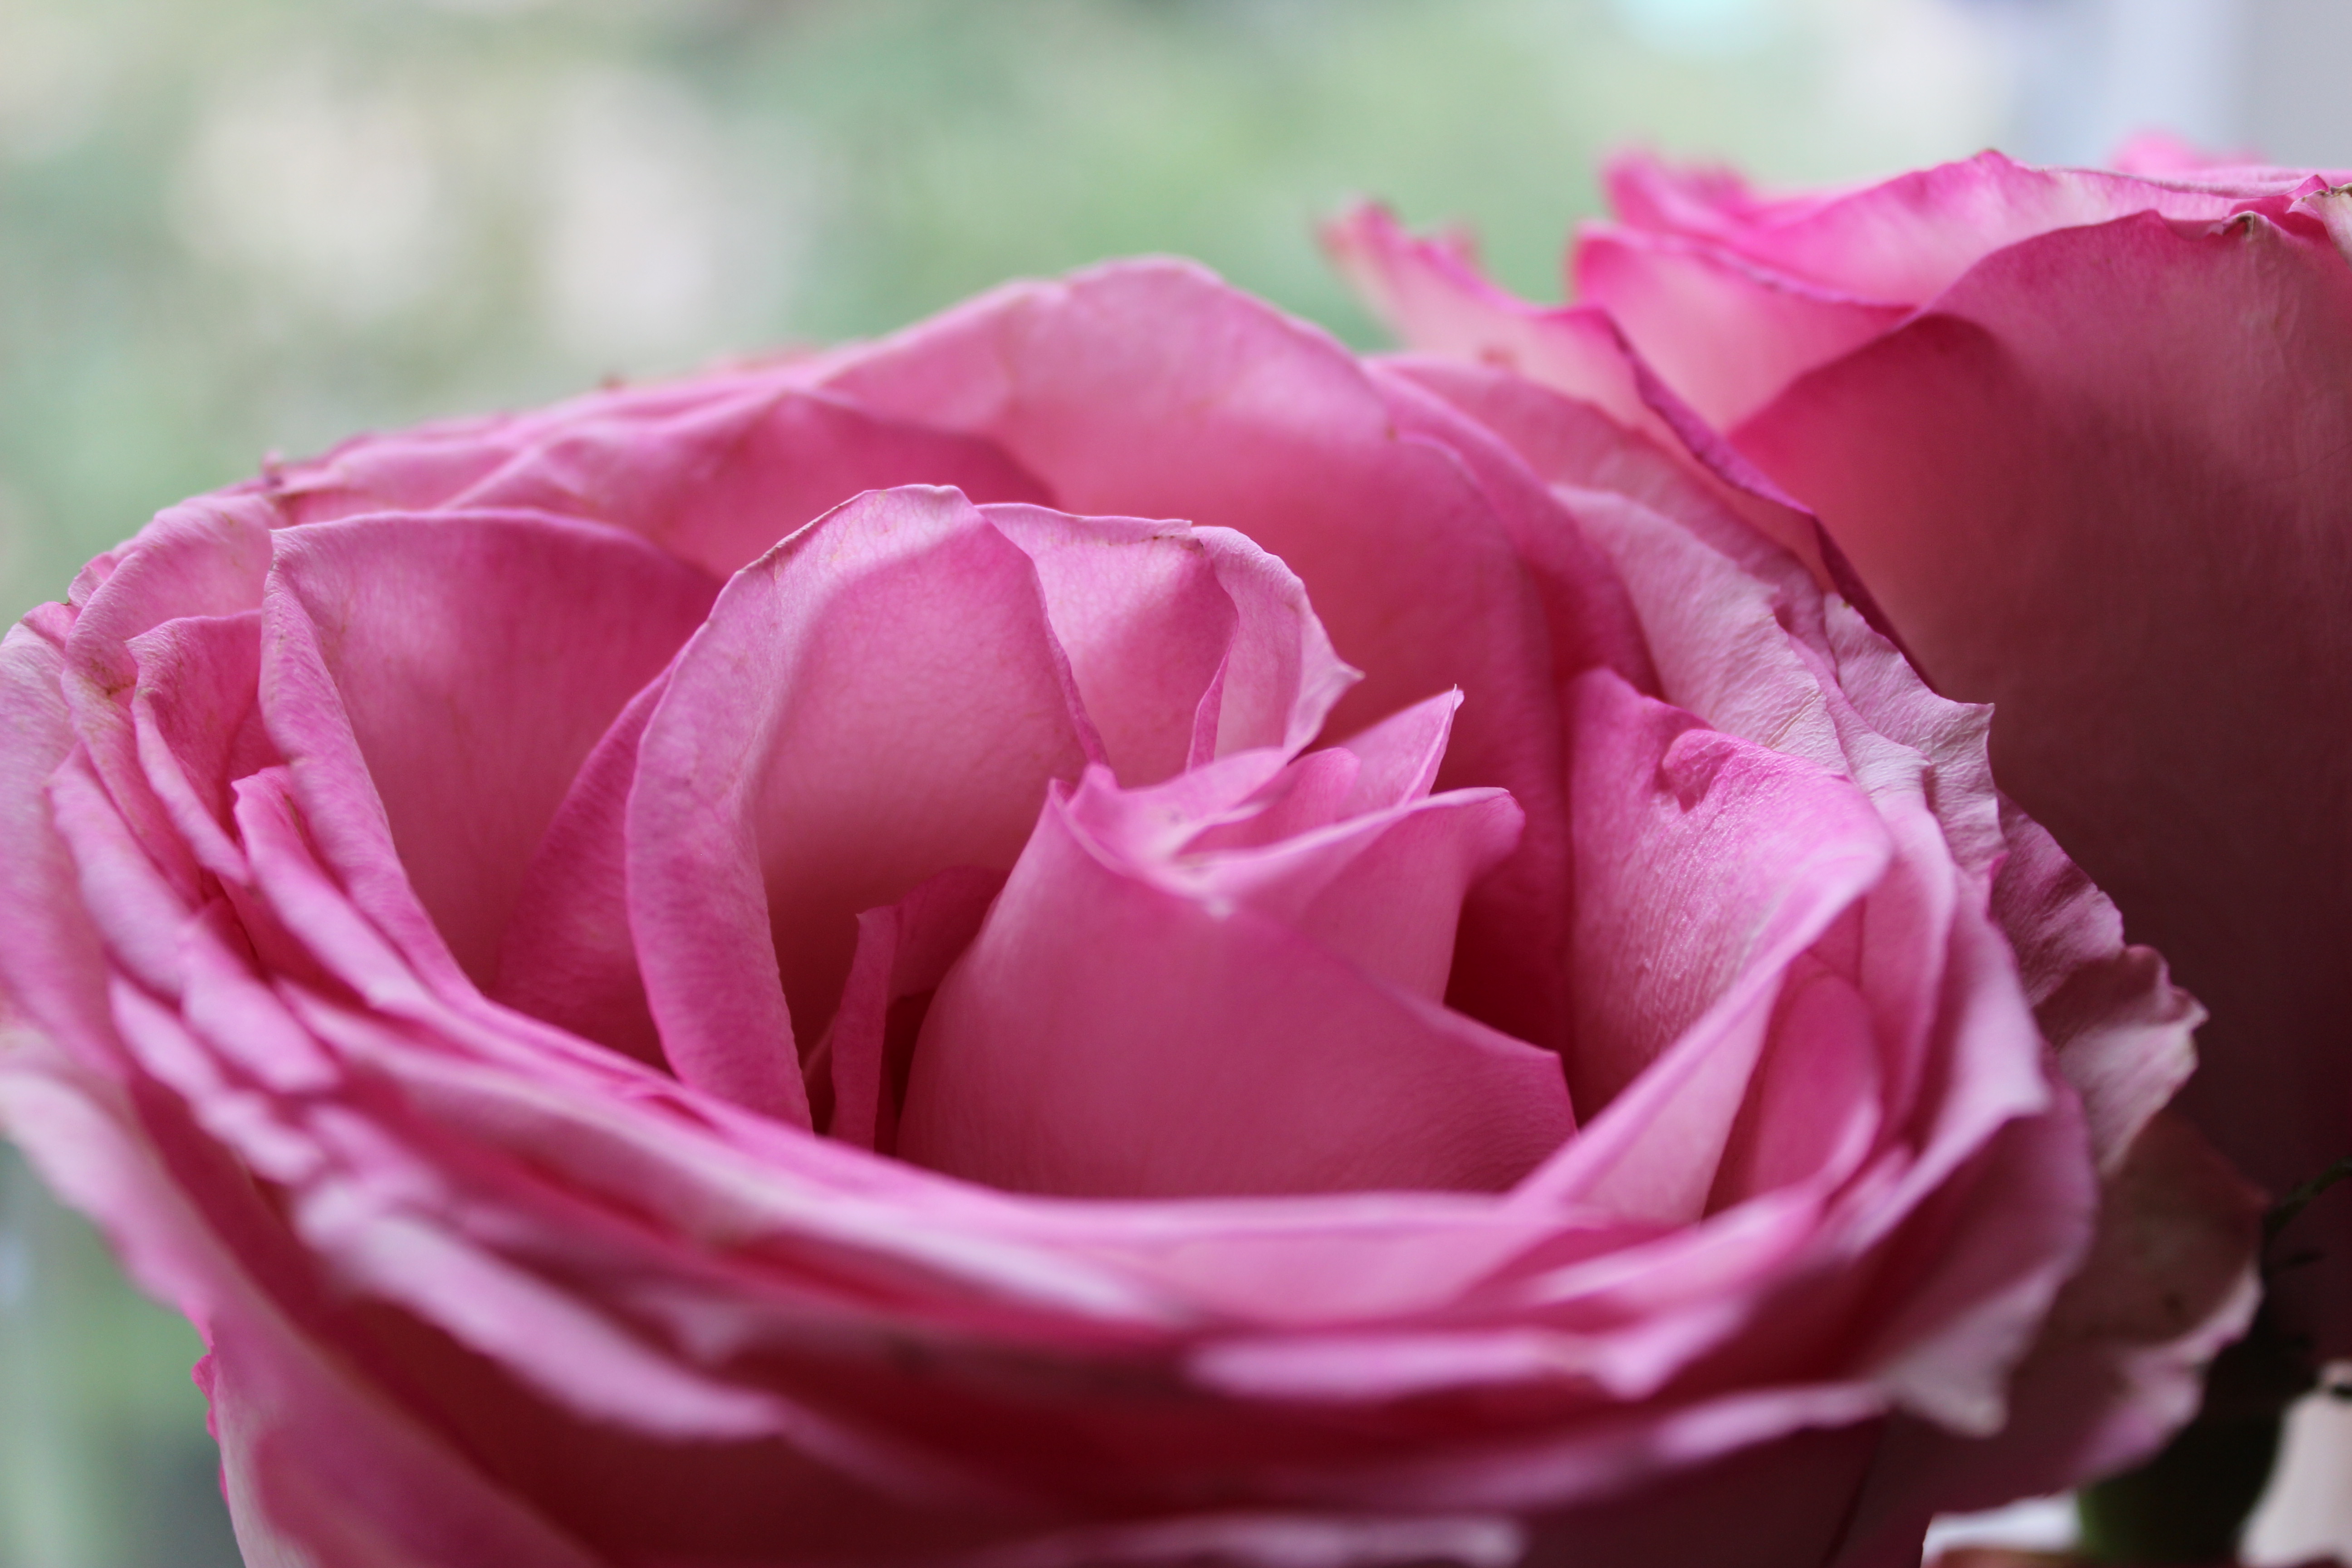
flower, pink, rose, garden roses, flowering plant, petal, rosa centifolia, floribunda, rose family, Hybrid tea rose, plant, rose order, close up, botany, macro photography, japanese camellia, rosa wichuraiana, grass, annual plant, china rose, cut flowers, shrub, camellia, rosa gallica, photography, floristry, pink family, magenta, herbaceous plant, plant stem, wildflower, theaceae, peony, perennial plant